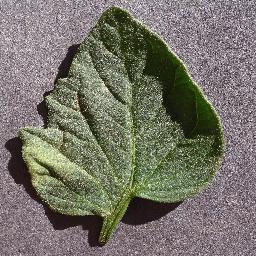
Label: Tomato___healthy